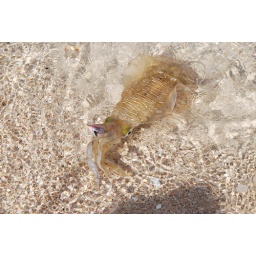
Squiding at Bundegi boat ramp in Exmouth. Caught 2 large ones. Coming out of the water